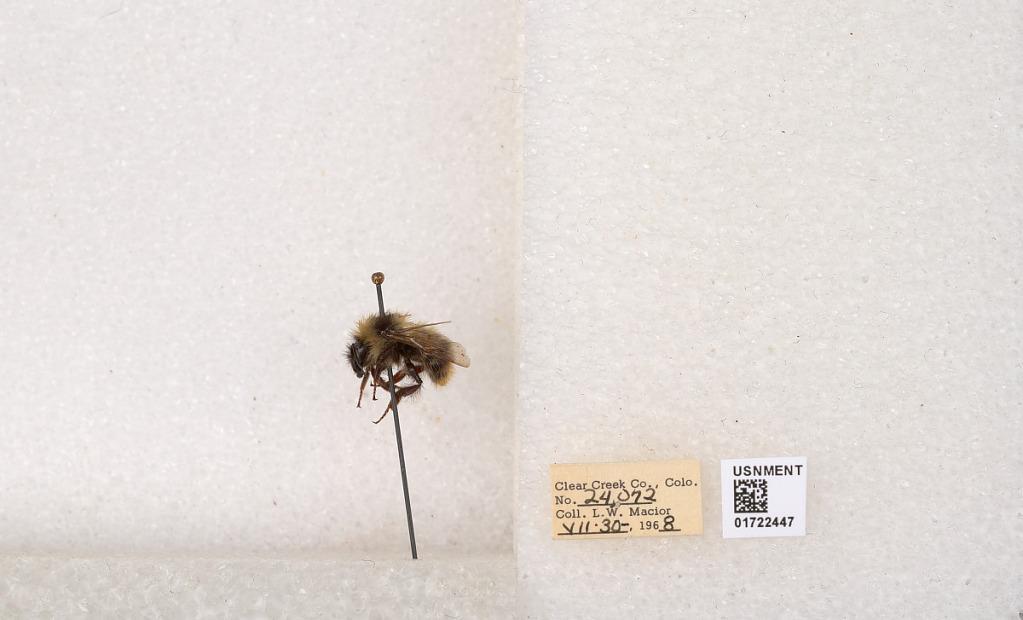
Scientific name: Bombus kirbyellus
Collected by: L. Macior
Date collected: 1968-7-30
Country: United States
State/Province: Colorado
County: Clear Creek
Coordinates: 39.6891, -105.644